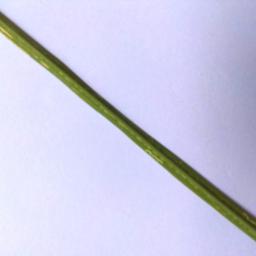
Label: Rice___Leaf_Blast